Article 14 of the Constitution of Singapore

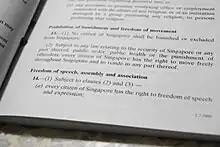
Article 14 of the Constitution of Singapore guarantees the rights to freedom and expression, peaceful assembly without arms and association, although these rights are not absolute.

Article 14 of the Constitution of the Republic of Singapore, specifically Article 14(1), guarantees to Singapore citizens the rights to freedom of speech and expression, peaceful assembly without arms, and association. However, the enjoyment of these rights may be restricted by laws imposed by the Parliament of Singapore on the grounds stated in Article 14(2) of the Constitution.